Political integration of India

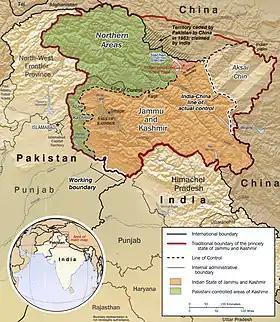
Shown in green is the Kashmiri region under Pakistani control. The dark-brown region represents Indian-administered Jammu and Kashmir while the Aksai Chin is under Chinese administration.

The limited scope of the Instruments of Accession and the promise of a wide-ranging autonomy and the other guarantees they offered, gave sufficient comfort to many rulers, who saw this as the best deal they could strike given the lack of support from the British, and popular internal pressures. Between May 1947 and the transfer of power on 15 August 1947, the vast majority of states signed Instruments of Accession. A few, however, held out. Some simply delayed signing the Instrument of Accession. Piploda, a small state in central India, did not accede until March 1948. The biggest problems, however, arose with a few border states, such as Jodhpur, which tried to negotiate better deals with Pakistan, with Junagadh, which actually did accede to Pakistan, and with Hyderabad and Kashmir, which decided to remain independent.